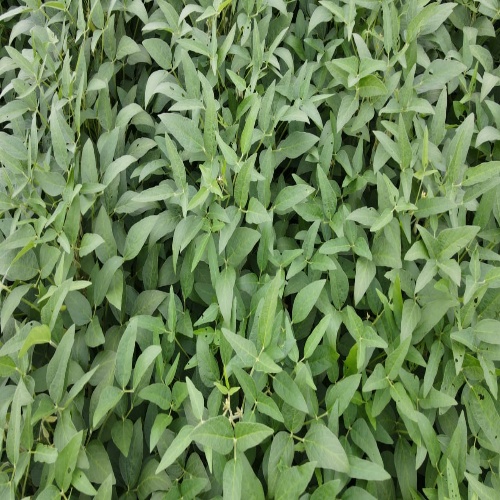
Label: Diabrotica_speciosa